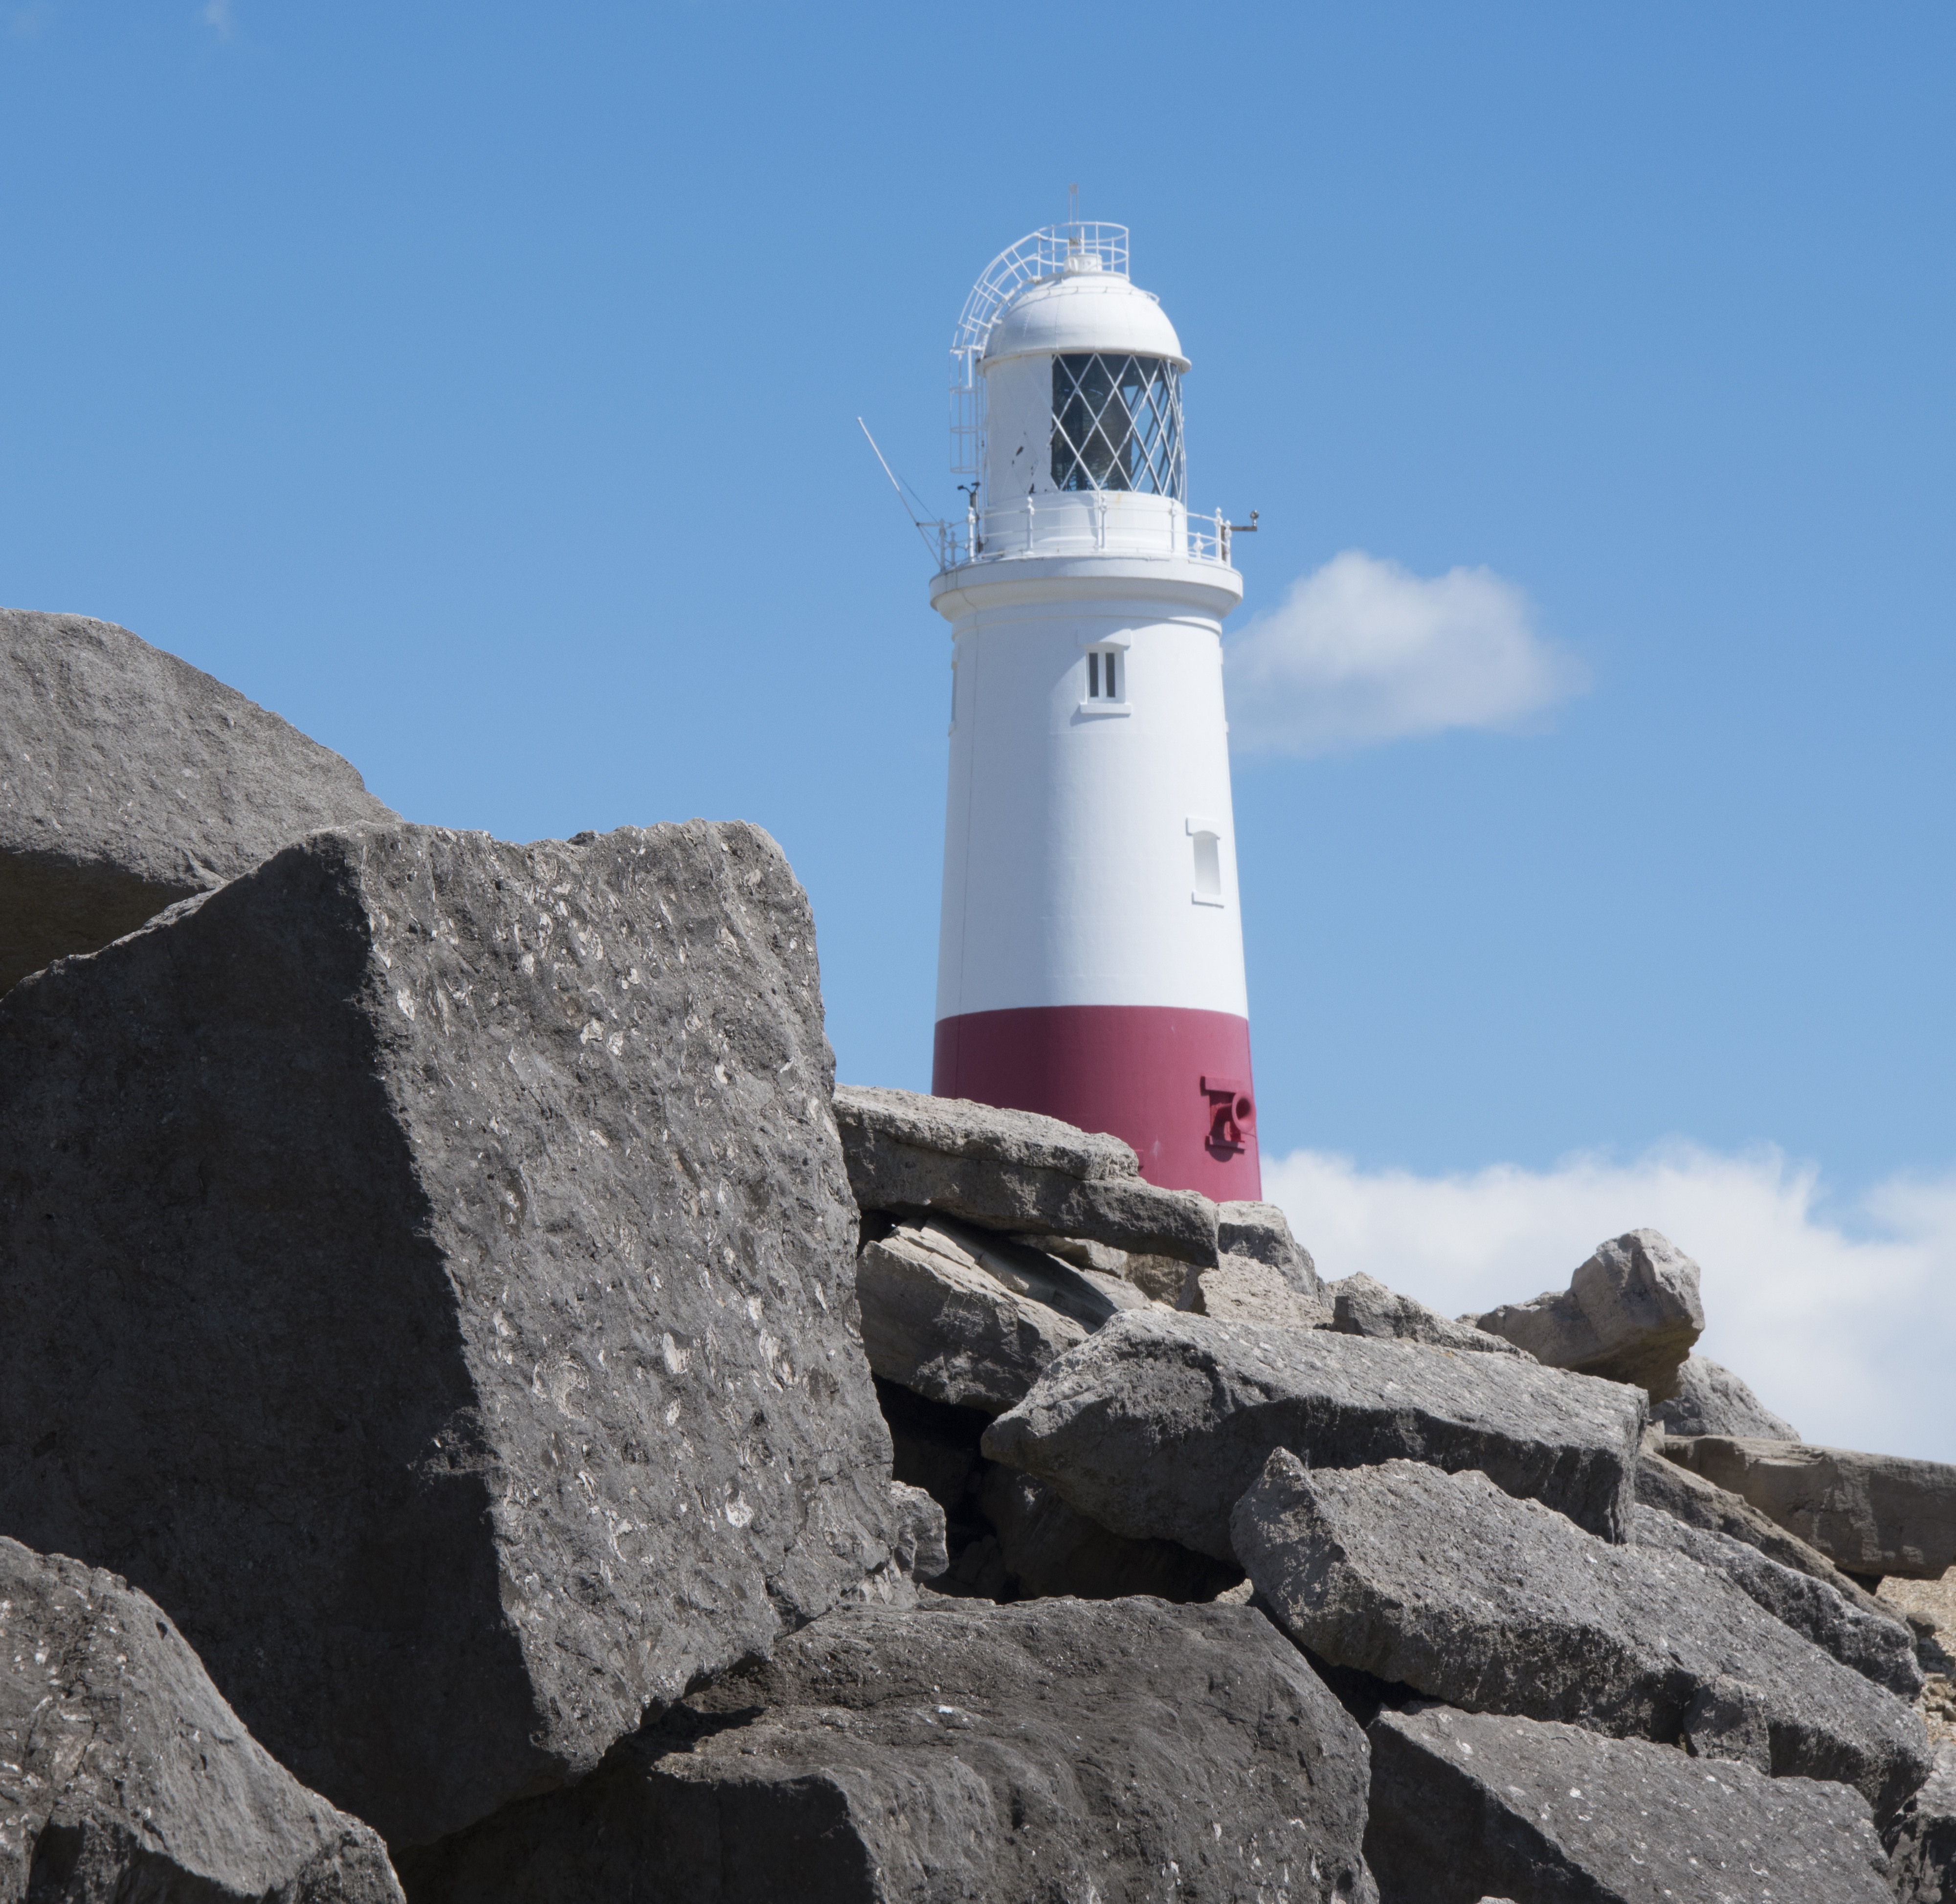
sea, coast, ocean, lighthouse, building, coastline, tower, seascape, landmark, rocky, england, famous, bill, cape, dorset, portland, chesil